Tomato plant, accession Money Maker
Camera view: horizontal (90 deg, fisheye); turntable rotation: 210 degrees
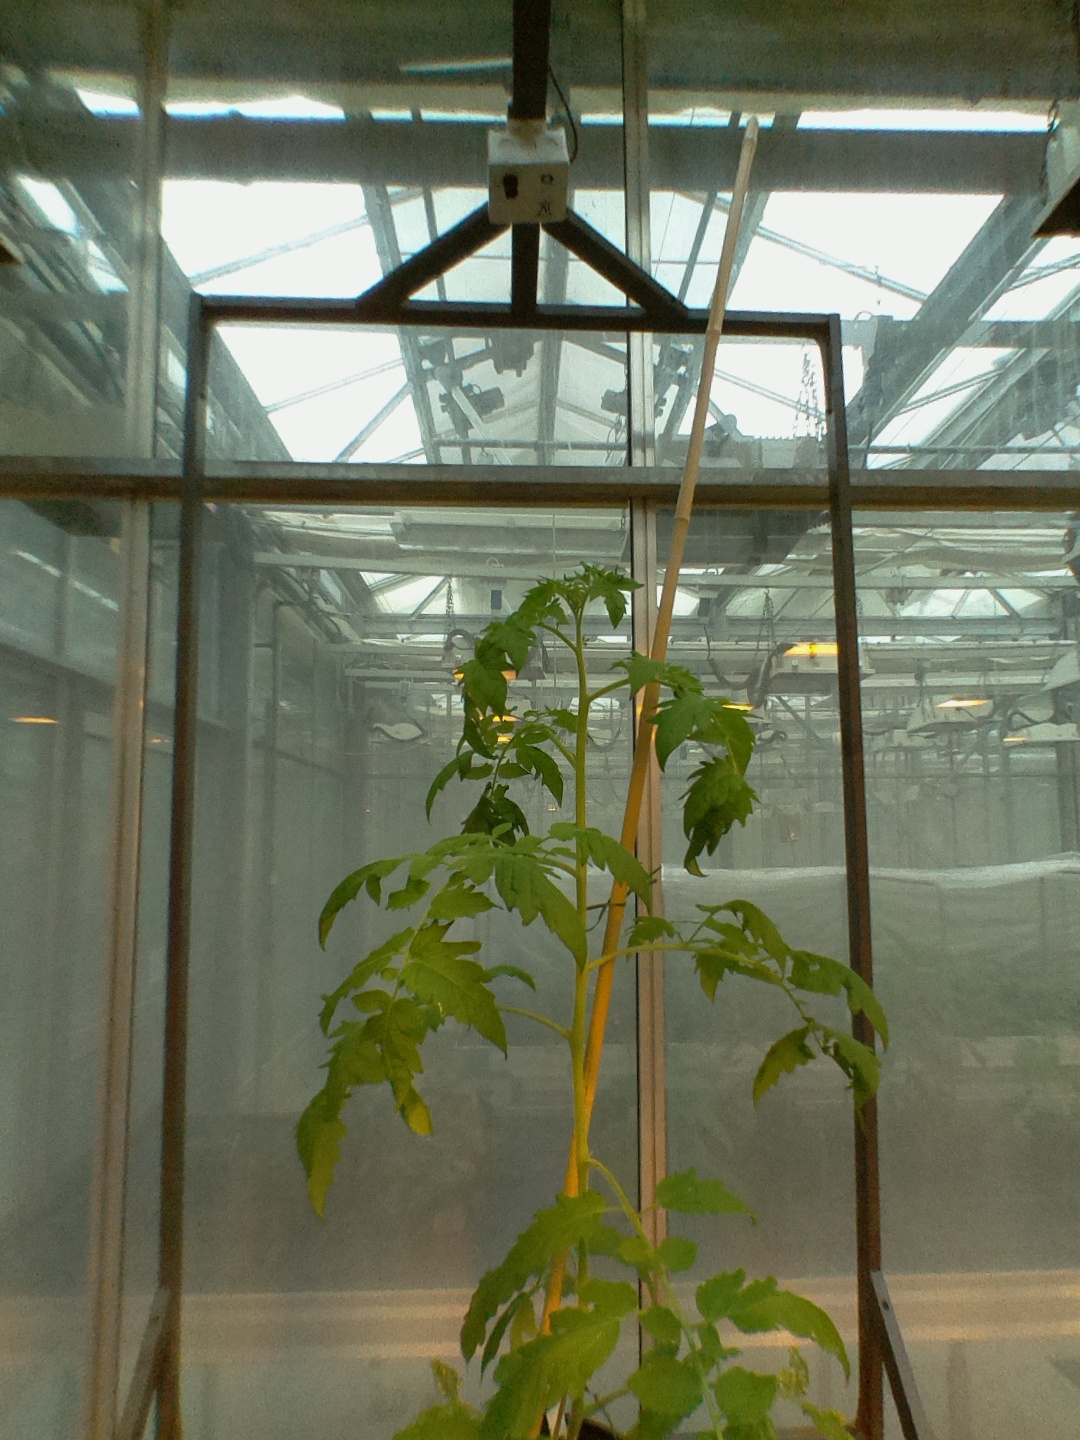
BBCH growth stage 16: 12 of true leaves visible